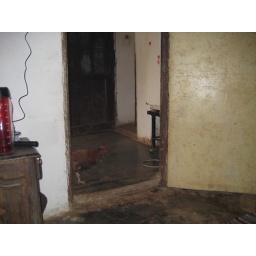
A chicken got in the house and came to visit me